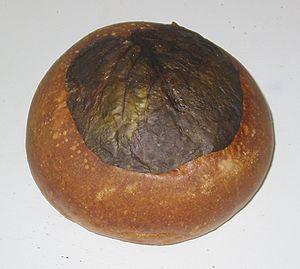
Jersey est la plus grande des îles Anglo-Normandes, dont la capitale est Saint-Hélier. Sa superficie est de 118,2 km² et elle est peuplée de 106 500 habitants en 2011. Elle appartient au bailliage de Jersey.